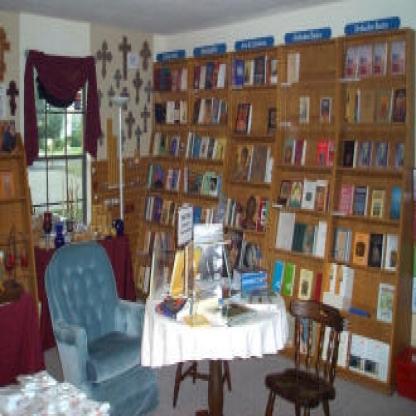
Scene: Indoor